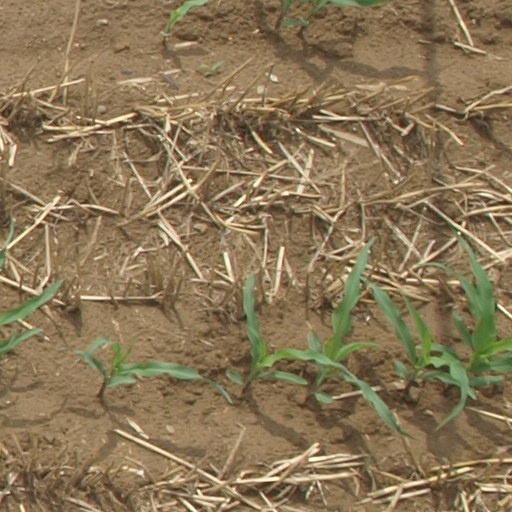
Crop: maize; corn